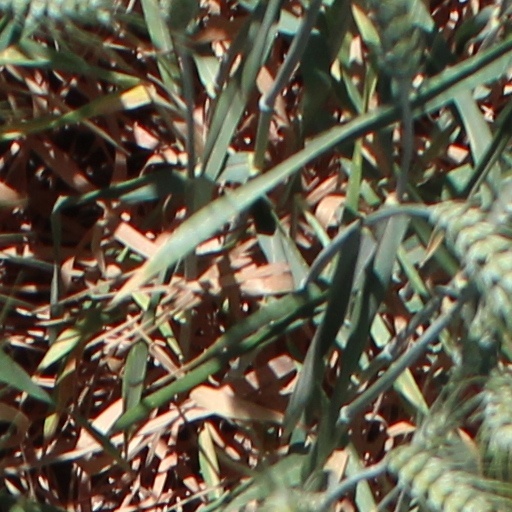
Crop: wheat